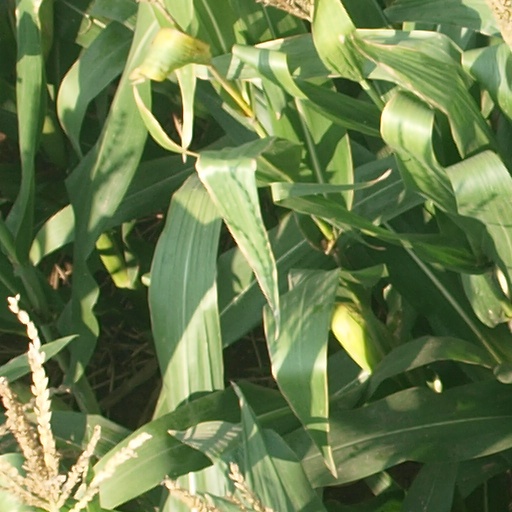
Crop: maize; corn